Fon people

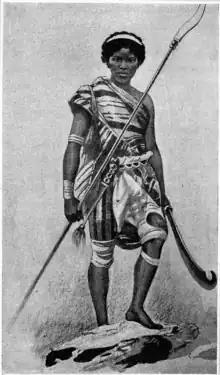
"Dahomey Amazon" by Élisée Reclus (1905)

The Fon people, also called Dahomeans, Fon nu, Agadja and historically called Jeji (Djedji) by the Yoruba in the South American diaspora and in colonial French literature are a Gbe ethnic group. They are the largest ethnic group in Benin, found particularly in its south region; they are also found in southwest Nigeria and Togo. Their total population is estimated to be about 3,500,000 people, and they speak the Fon language, a member of the Gbe languages.